New Jersey

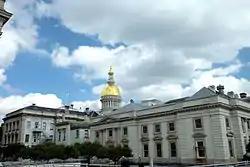
The design of the golden-domed New Jersey State House in Trenton differs from most other U.S. state houses in not resembling the U.S. Capitol.

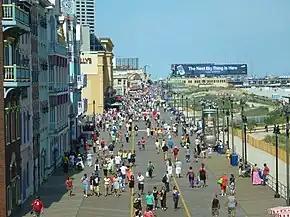
People walking along a wide pathway near the ocean on a sunny day

The New Jersey Turnpike is one of the most prominent and heavily trafficked roadways in the United States. This toll road, which overlaps with Interstate 95 for much of its length, carries traffic between Delaware and New York, and up and down the East Coast in general. Commonly referred to as simply "the Turnpike", it is known for its numerous rest areas named after prominent New Jerseyans.